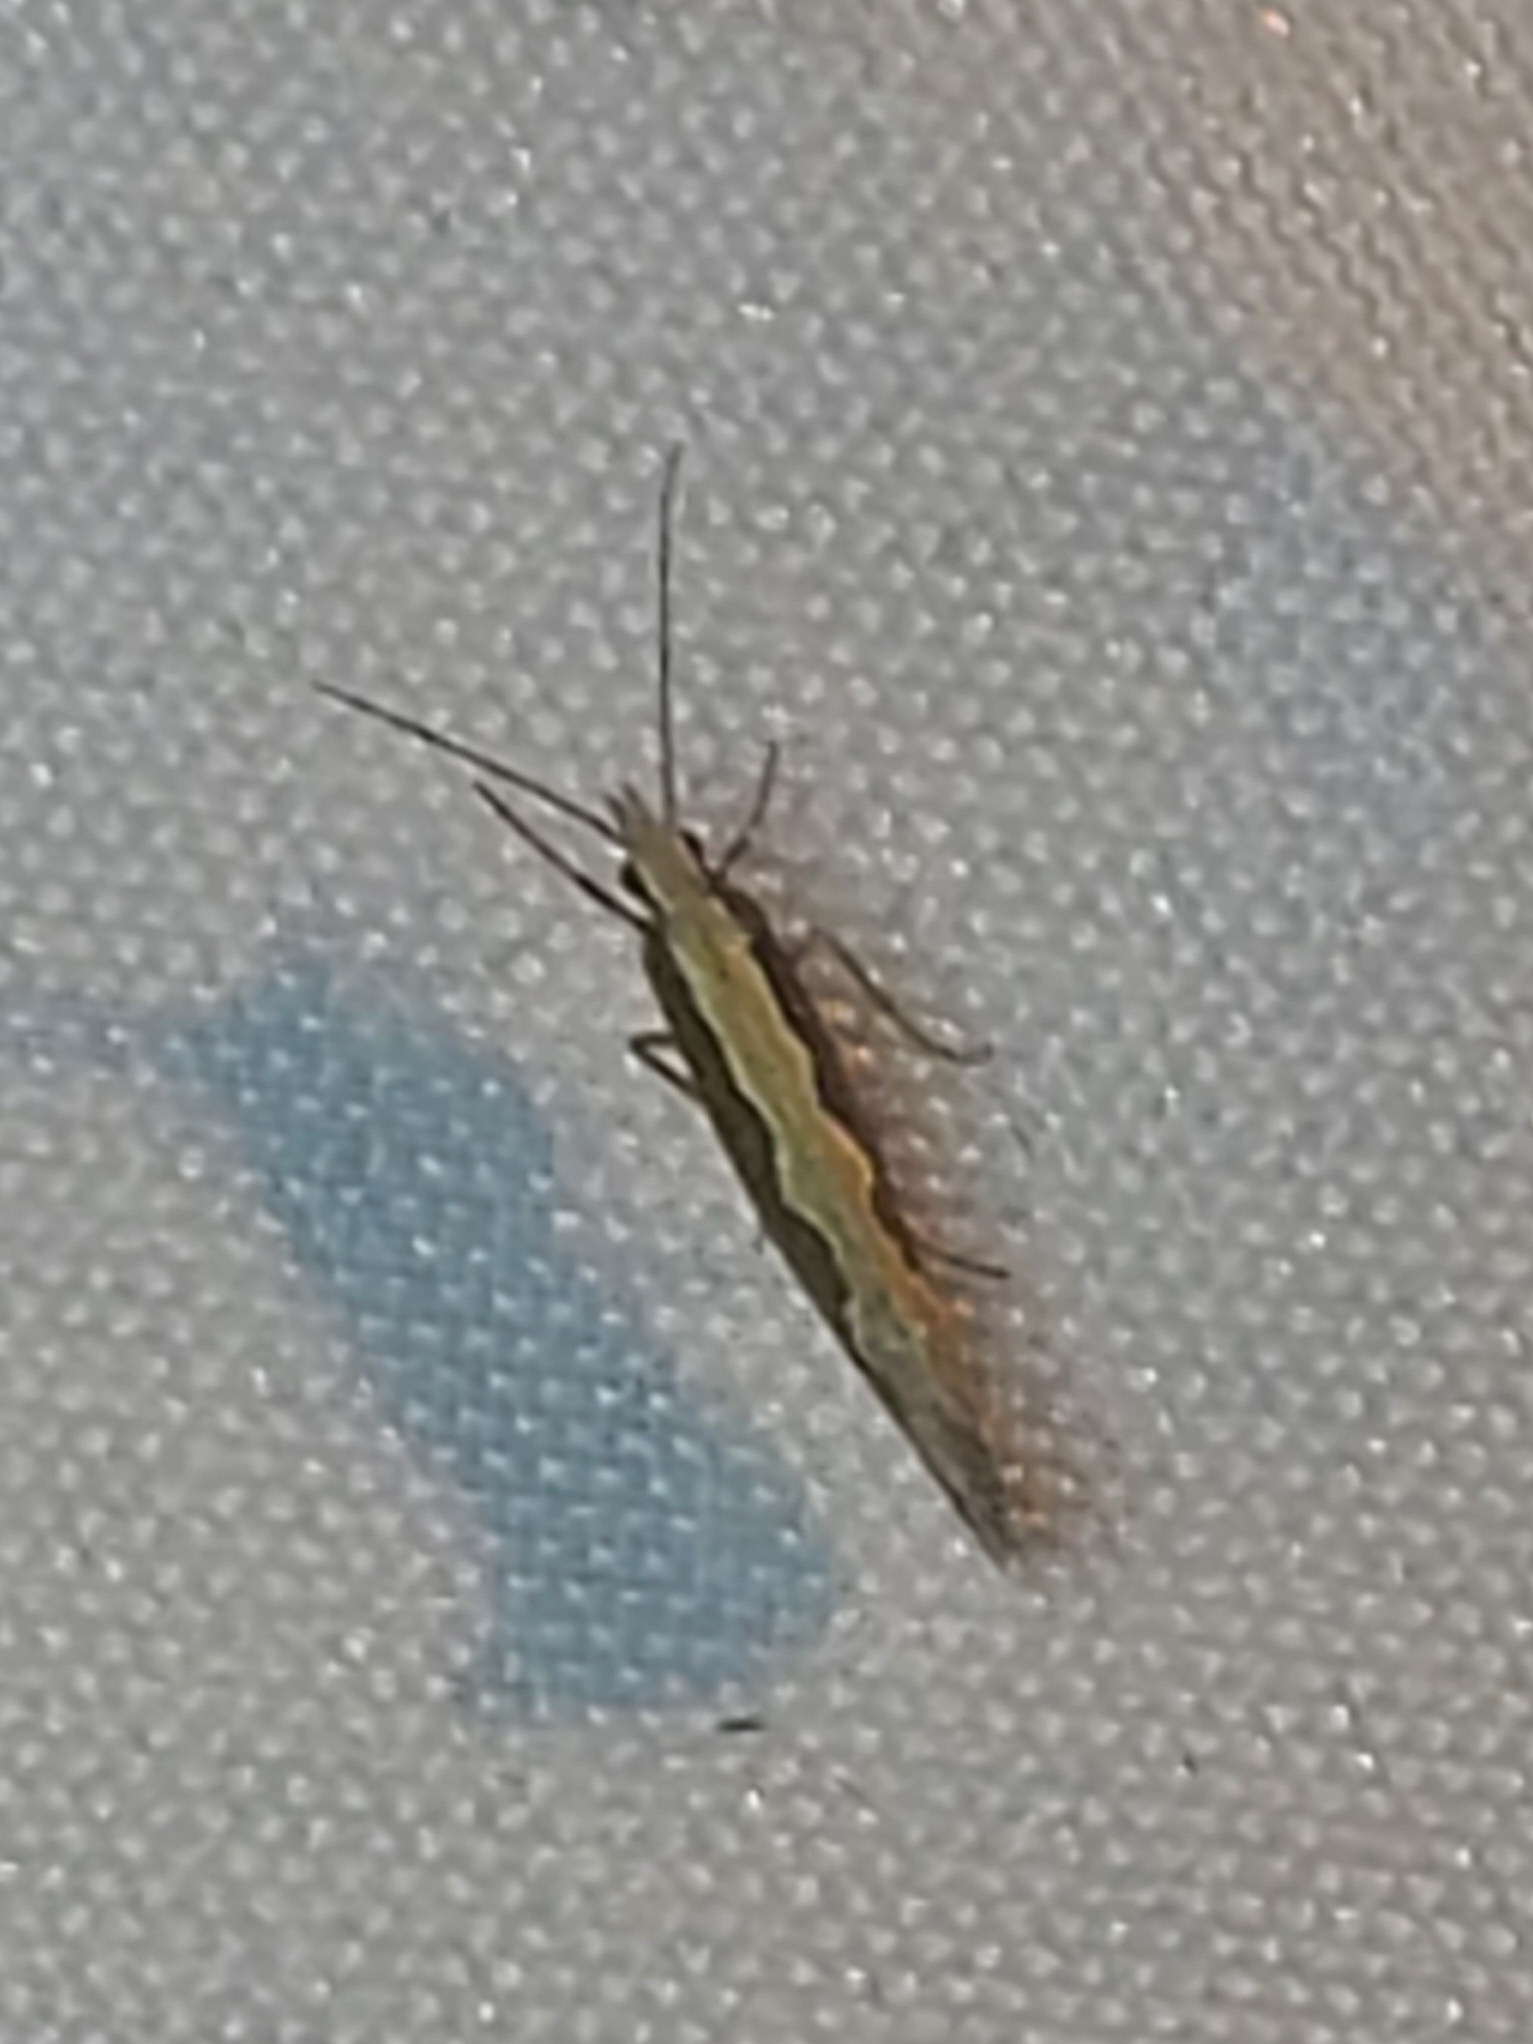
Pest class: diamondback_moth